Ferrodraco

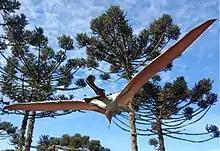
Life restoration

The holotype specimen was initially discovered in April 2017 when cattle farmer Robert A. Elliott was spraying herbicide near Belmont Station. It was excavated by a team led by Adele H. Pentland. Nicknamed 'Butch', it was further prepared by volunteer Ali Calvey.